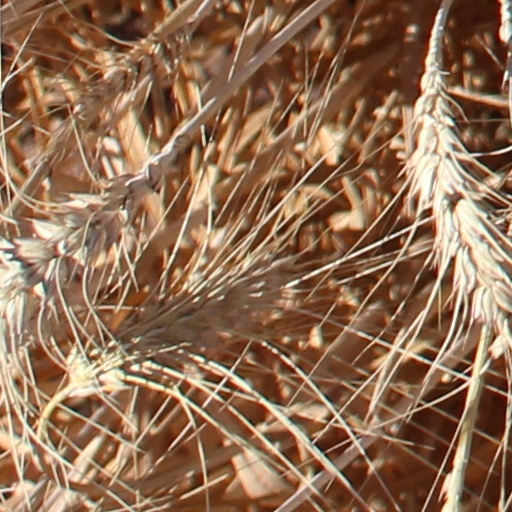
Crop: wheat